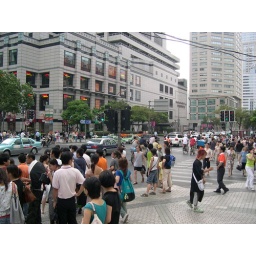
in shanghaiso many people cross the street together.